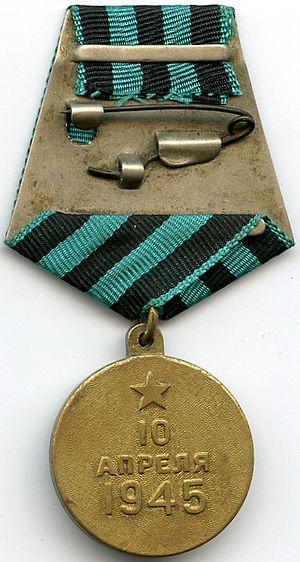
La Médaille pour la capture de Königsberg est une médaille commémorative des campagnes de l'Union soviétique durant la Seconde Guerre mondiale. Elle fut créée le 9 juin 1945, par décret du Præsidium du Soviet suprême de l'URSS, pour satisfaire à la demande du Commissariat du Peuple au peuple pour la défense de l'Union soviétique de récompenser les participants à la bataille de Königsberg, victoire soviétique et défaite pour l'Allemagne nazie. Le statut de la médaille a été modifié le 18 juillet 1980 par décret du Présidium du Soviet suprême de l'URSS n° 2523-X.